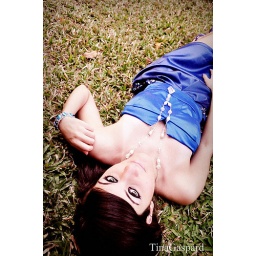
The girl in the blue dress